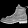
Label: Ankle boot